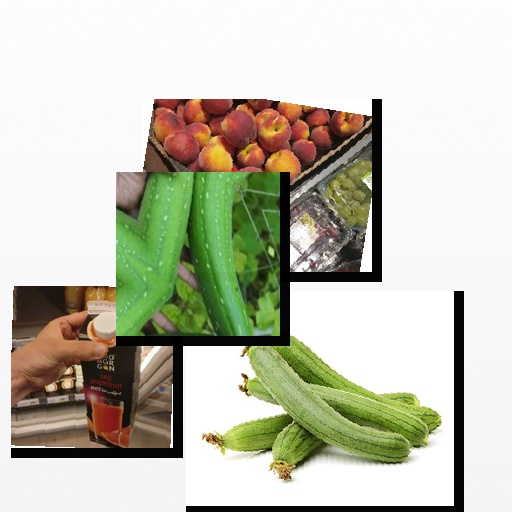
Food items: ridge_gourd, red_grapefruit_juice, peach, sponge_gourd